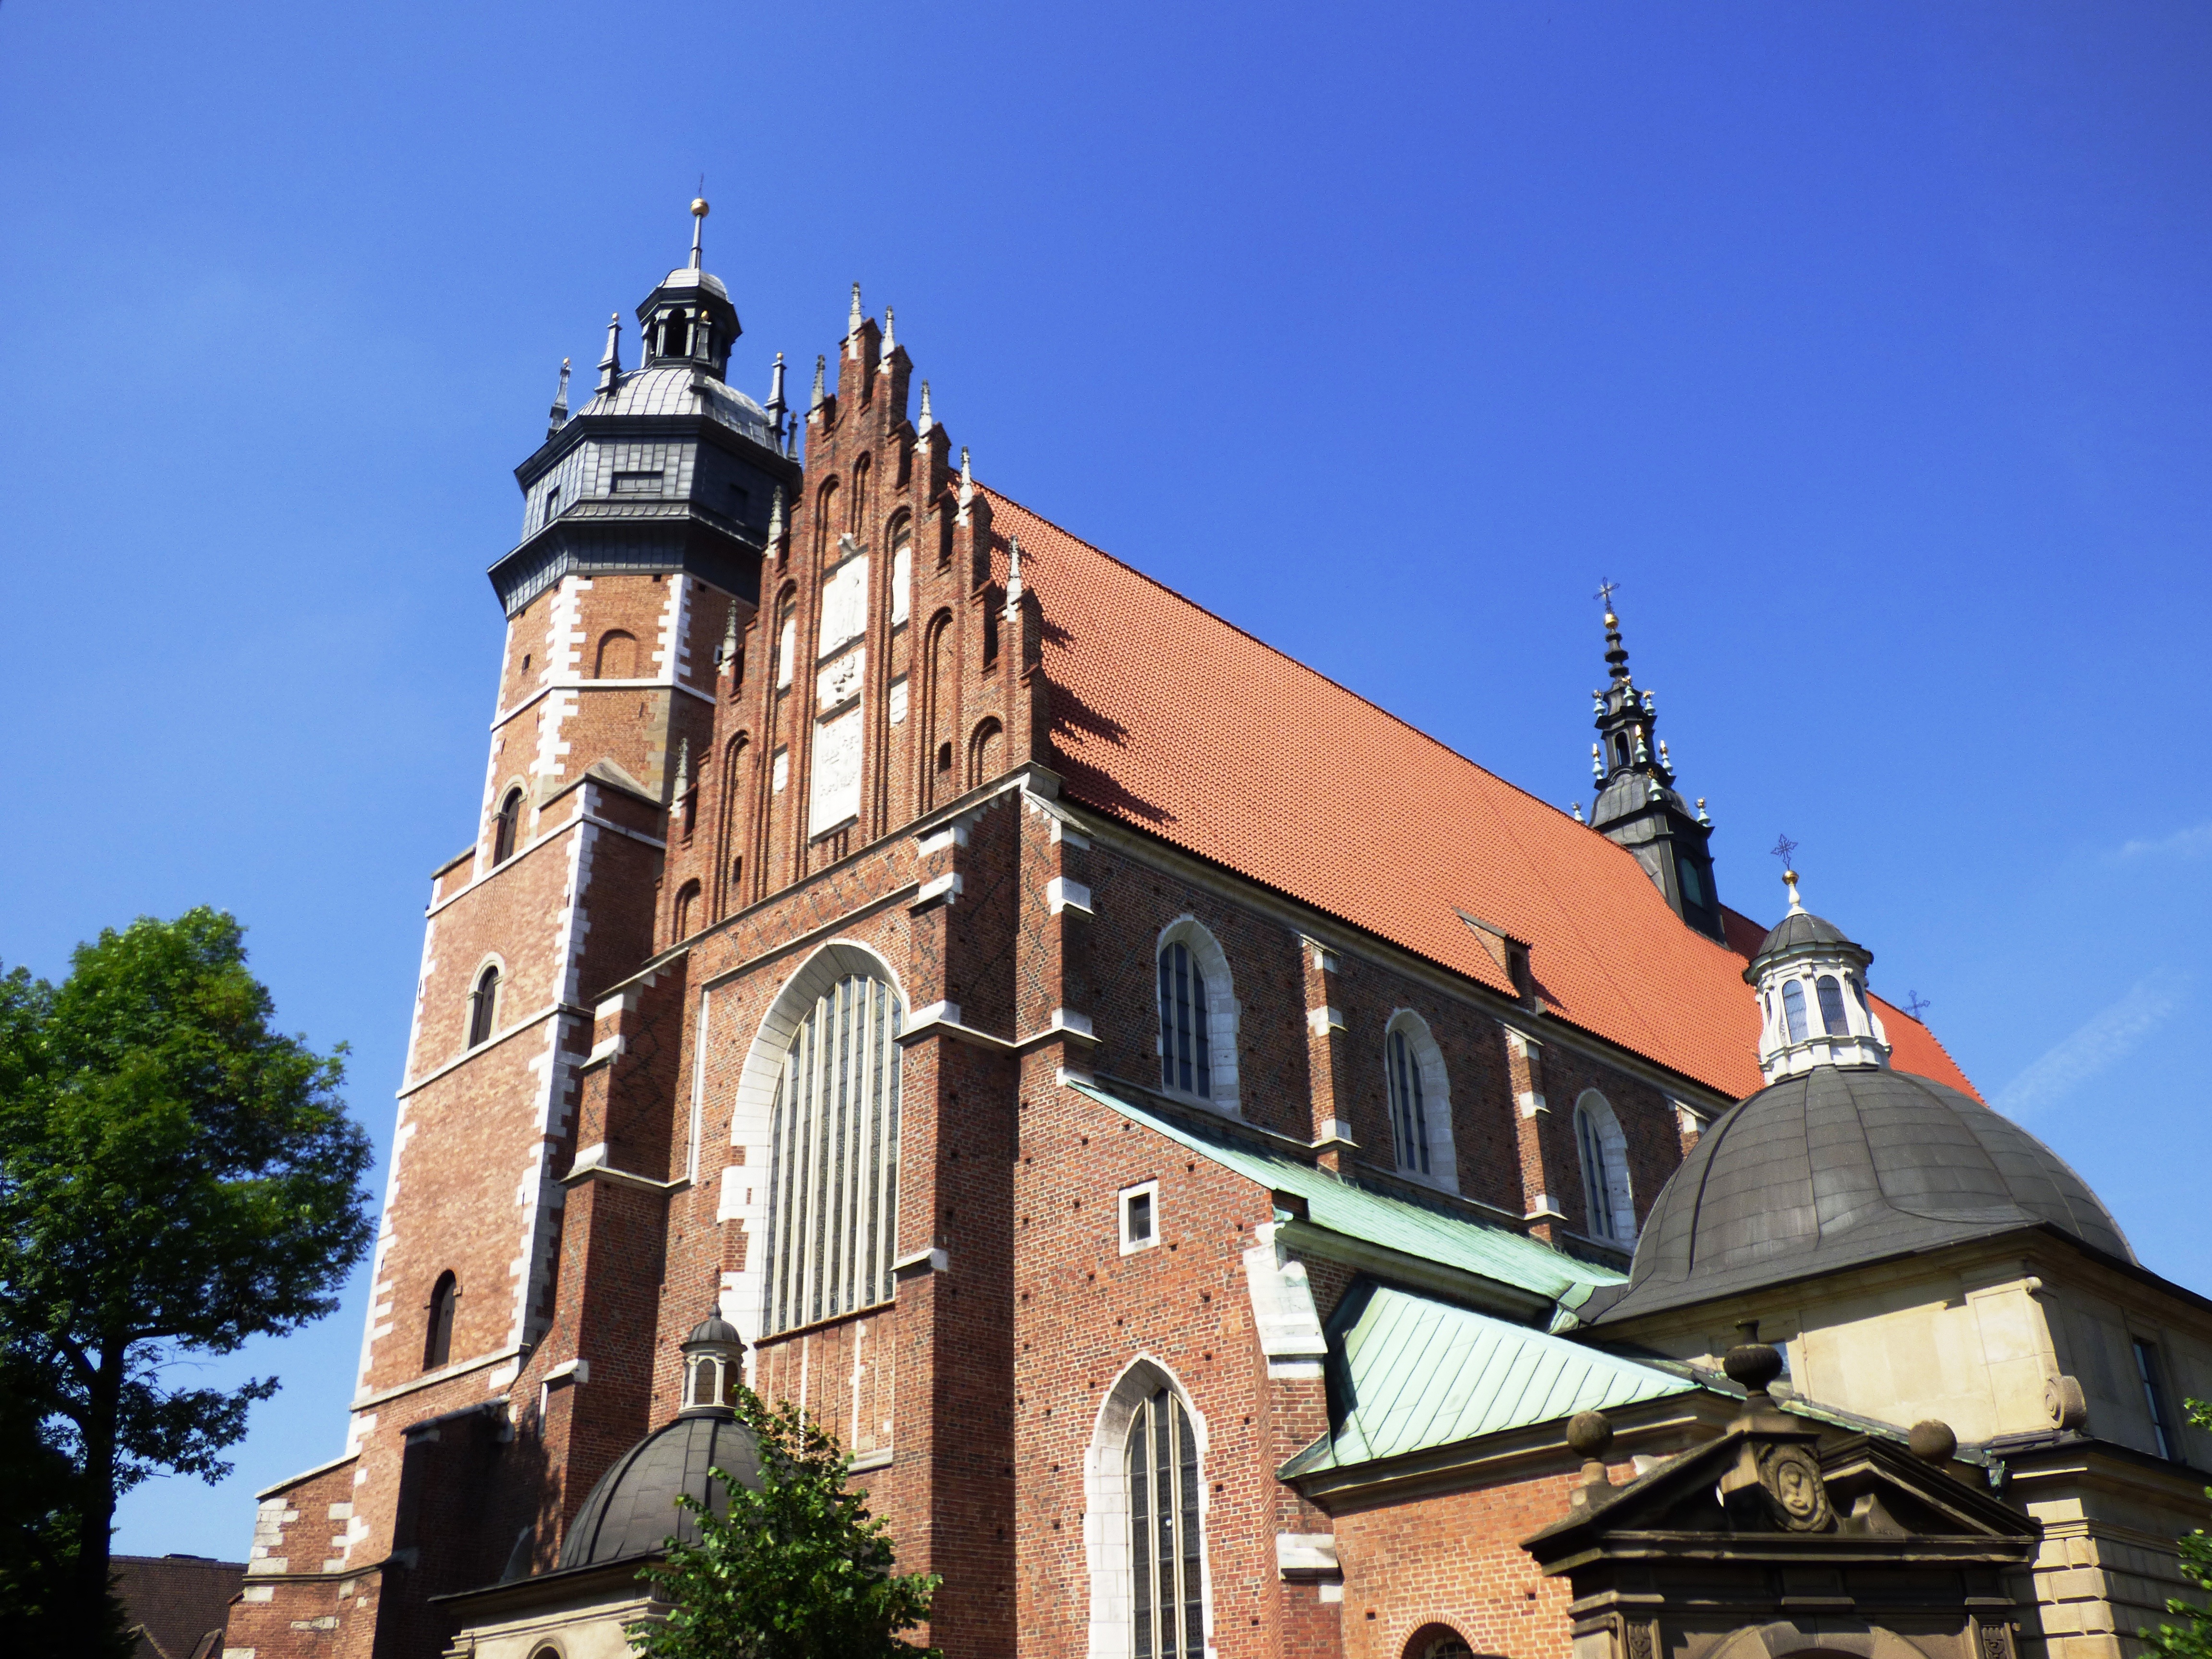
architecture, town, building, monument, tower, landmark, facade, church, cathedral, tourism, brick, place of worship, bell tower, buildings, spire, steeple, monastery, poland, krakow, kazimierz, sacral